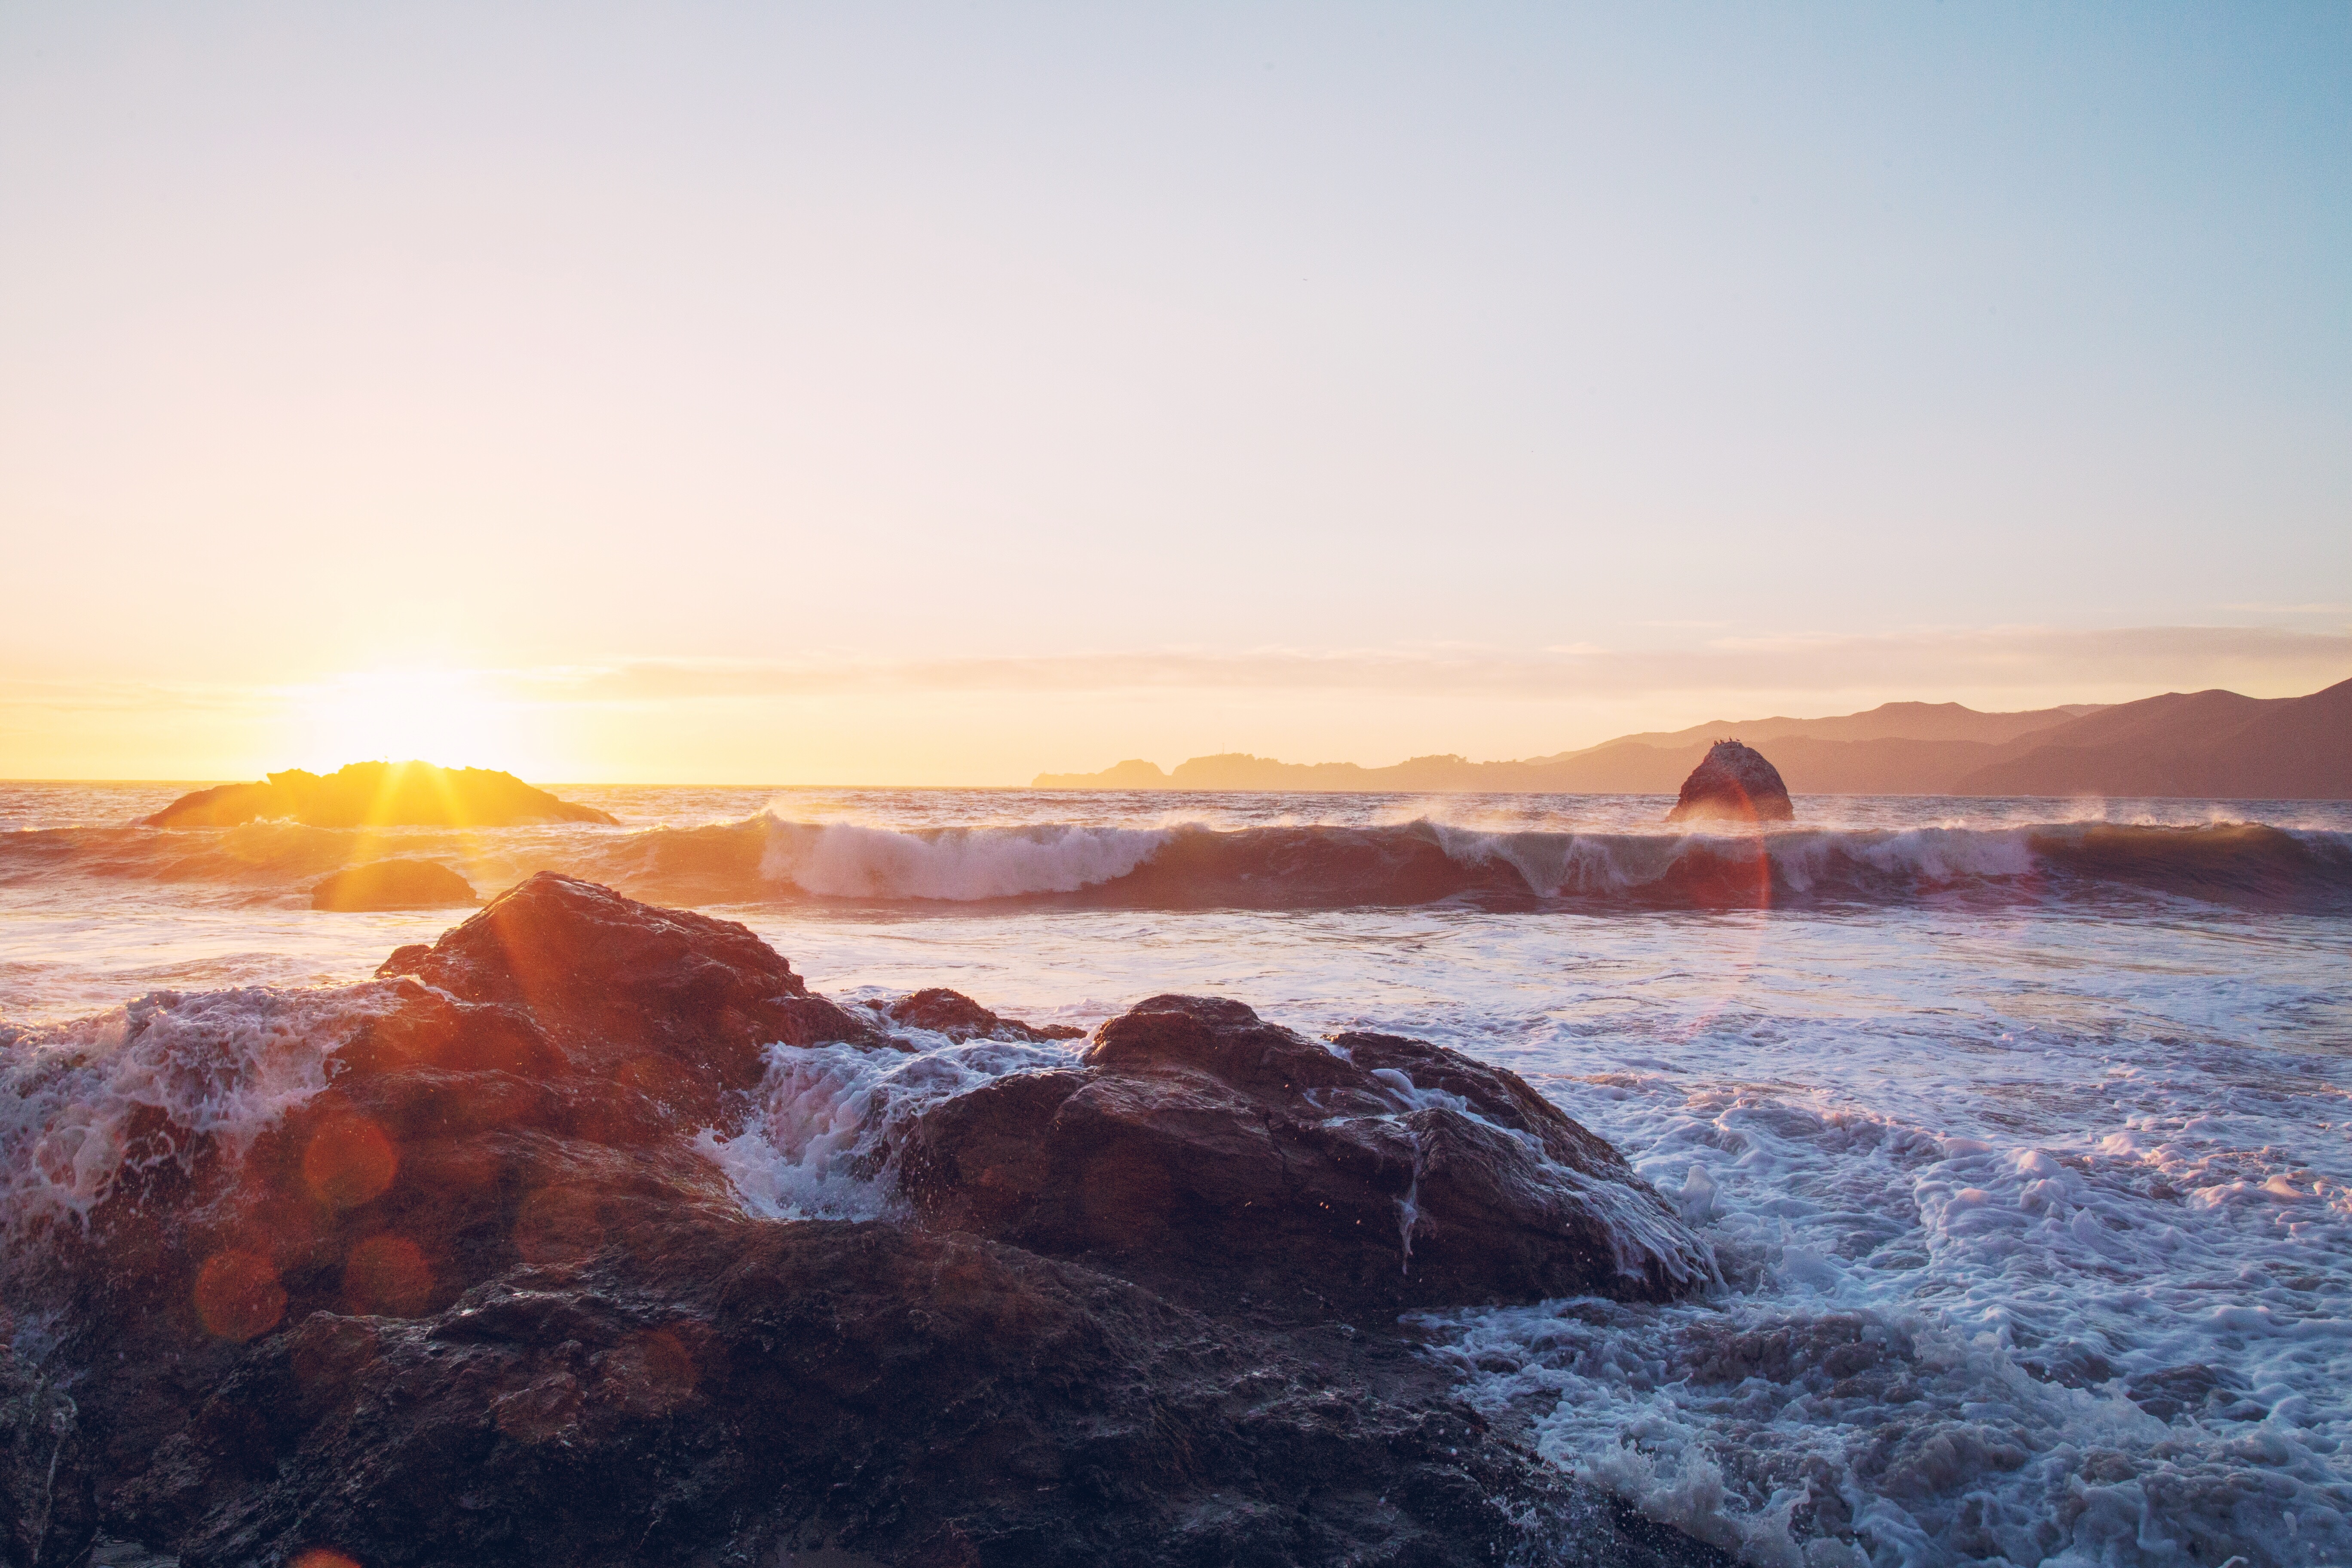
beach, landscape, sea, coast, rock, ocean, horizon, sunrise, sunset, sunlight, morning, shore, wave, dawn, cliff, dusk, evening, bay, terrain, cape, atmospheric phenomenon, wind wave